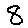
Label: 8